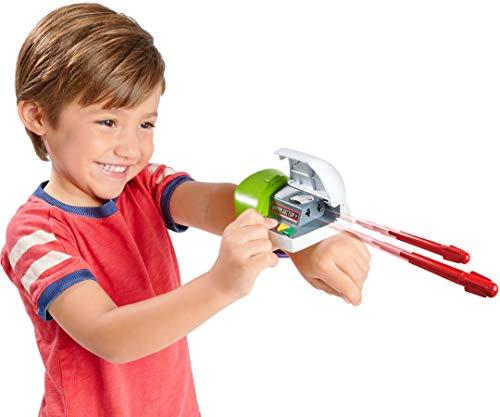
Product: Disney Pixar Toy Story 3-in-1 Buzz Lightyear Armor Pack
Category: Toys & Games | Toy Figures & Playsets
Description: Great Condition.
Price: $78.53
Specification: ProductDimensions:24x7.5x10.5inches|ItemWeight:6.46pounds|ShippingWeight:5.45pounds(Viewshippingratesandpolicies)|ASIN:B07NFTS5JF|Itemmodelnumber:GKF62|Manufacturerrecommendedage:4-7years